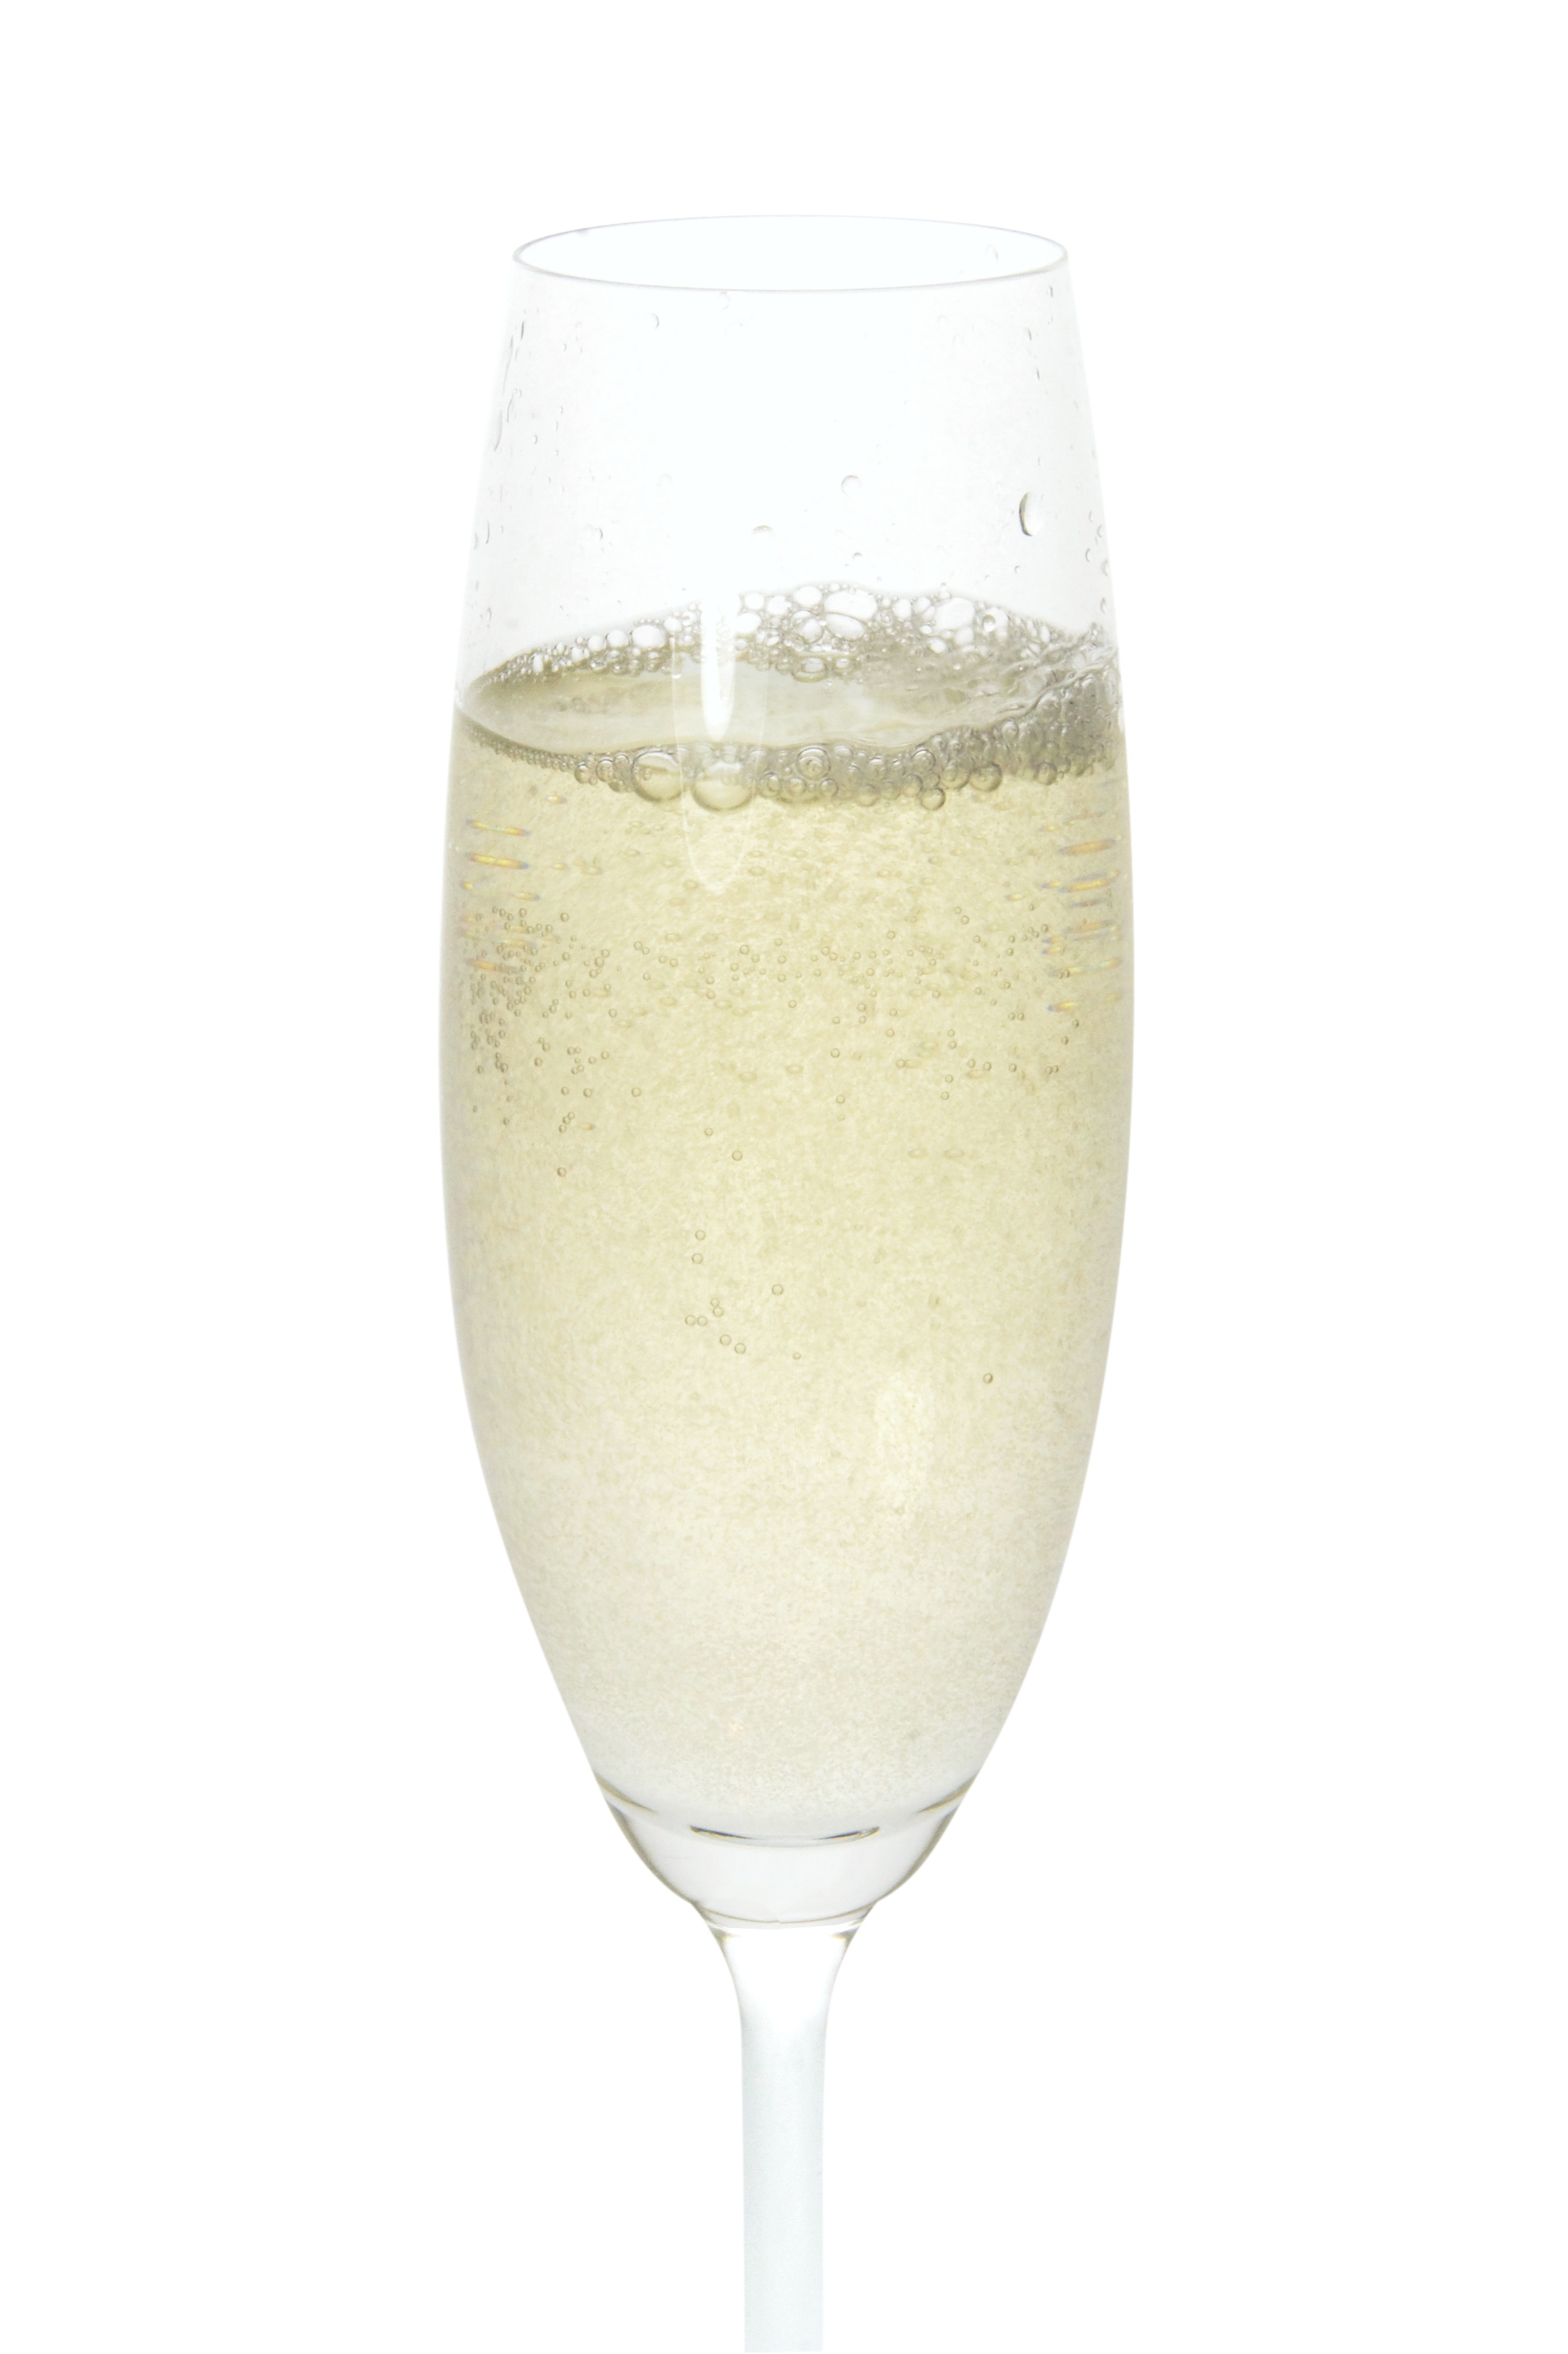
wine, glass, produce, drink, alcohol, celebrate, alcoholic, champagne, alcoholic beverage, beer glass, bellini, drinkware, champagne stemware, champagne cocktail